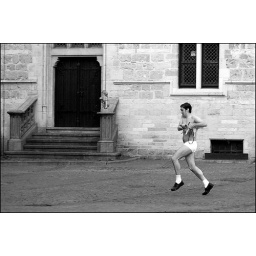
Man in underwear with small dog on the market square